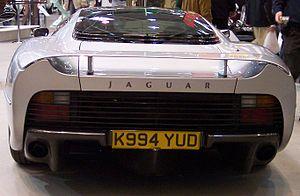
La Jaguar XJ220 est une supercar du constructeur automobile britannique Jaguar, de 1992 à 1994.